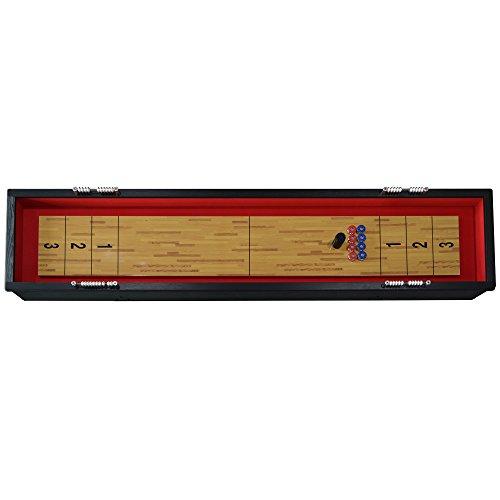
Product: Hathaway Avenger 9 ft. Recreational Shuffleboard Table
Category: Sports & Outdoors | Sports & Fitness | Leisure Sports & Game Room | Arcade & Table Games | Shuffleboard | Shuffleboard Tables
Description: TOURNAMENT QUALITY AT HOME – Enjoy smooth and accurate shuffleboard with the Avenger’s sleek, poly-sealed melamine surface.
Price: $19.99
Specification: Product Dimensions:         108 x 24.2 x 30 inches ; 156 pounds    |Shipping Weight: 235 pounds (View shipping rates and policies)|ASIN: B014WJ2QY2|Item model number: BG1203|    #32    in Shuffleboard Tables